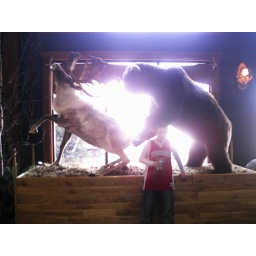
Kyle is standing in front of a cool display in the lobby. It's a stuffed bear and deer that are huge.